Carli Mansion

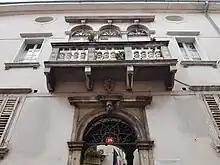
Carli Mansion

The Carli Mansion is a mansion in Koper, a port town in southwestern Slovenia. It is named after the family of the historian and encyclopedist Gian Rinaldo Carli, who was born in it in 1720. It is an example of the Baroque architecture, with a balcony in the piano nobile, decorated with a three-mullioned window. Its inner court, decorated with frescoes, has a fountain from 1418.